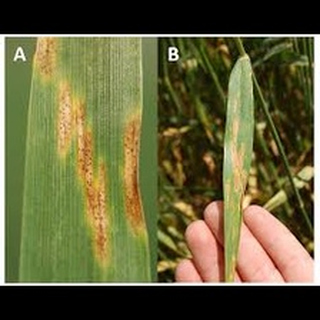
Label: wheat_leaf_blight